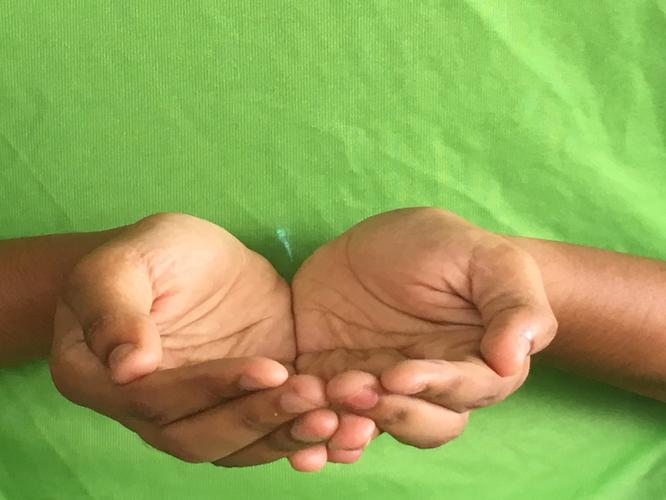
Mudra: Pushpaputa
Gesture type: double_hand